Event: Nepal Earthquake
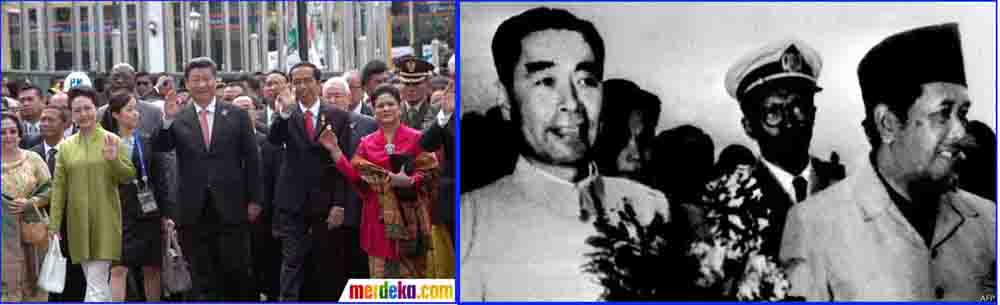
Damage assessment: no_damage